Mateusz Kijowski

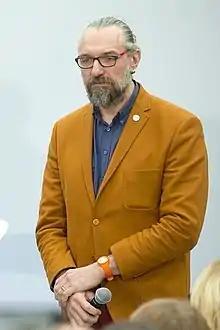

Mateusz Kijowski (born 12 December 1968) is an IT specialist, journalist, social activist, and blogger.